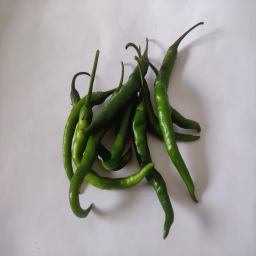
Crop: Chile Pepper
Quality: Unripe